Steve Menzies

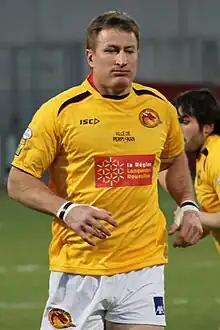
Menzies playing for the Catalans Dragons in 2011

After a record-breaking club career with Manly and the Northern Eagles, Menzies had the opportunity to play in another Grand Final - again against Melbourne. Unlike 2007, Manly were the overwhelmingly dominant side, defeating the defending premiers 40-0 - a grand final record. By playing in the 2008 grand final, Menzies equalled Terry Lamb's record of 349 first-grade games. He was one of eight Manly try-scorers on the day and completed his playing-career in Australia with 180 tries - second only to Ken Irvine but first among try-scoring forwards. With less than ten minutes left on the clock, Menzies completed his fairytale by scoring a try with his first touch after coming off the bench for a second time, replacing the injured Steve Matai. His efforts in the Grand Final of 2008 will be entered in Northern Beaches and Rugby League folklore and have earned him legendary status, as well as the 'Performer of the Week' award from the Sydney Morning Herald. In anticipation of equalling Lamb's record with his final appearance, Manly was reported to have made Menzies an offer to make a cameo appearance in 2009 to break the record. Menzies' response confirmed his and Lamb's standing among the greats: